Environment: real
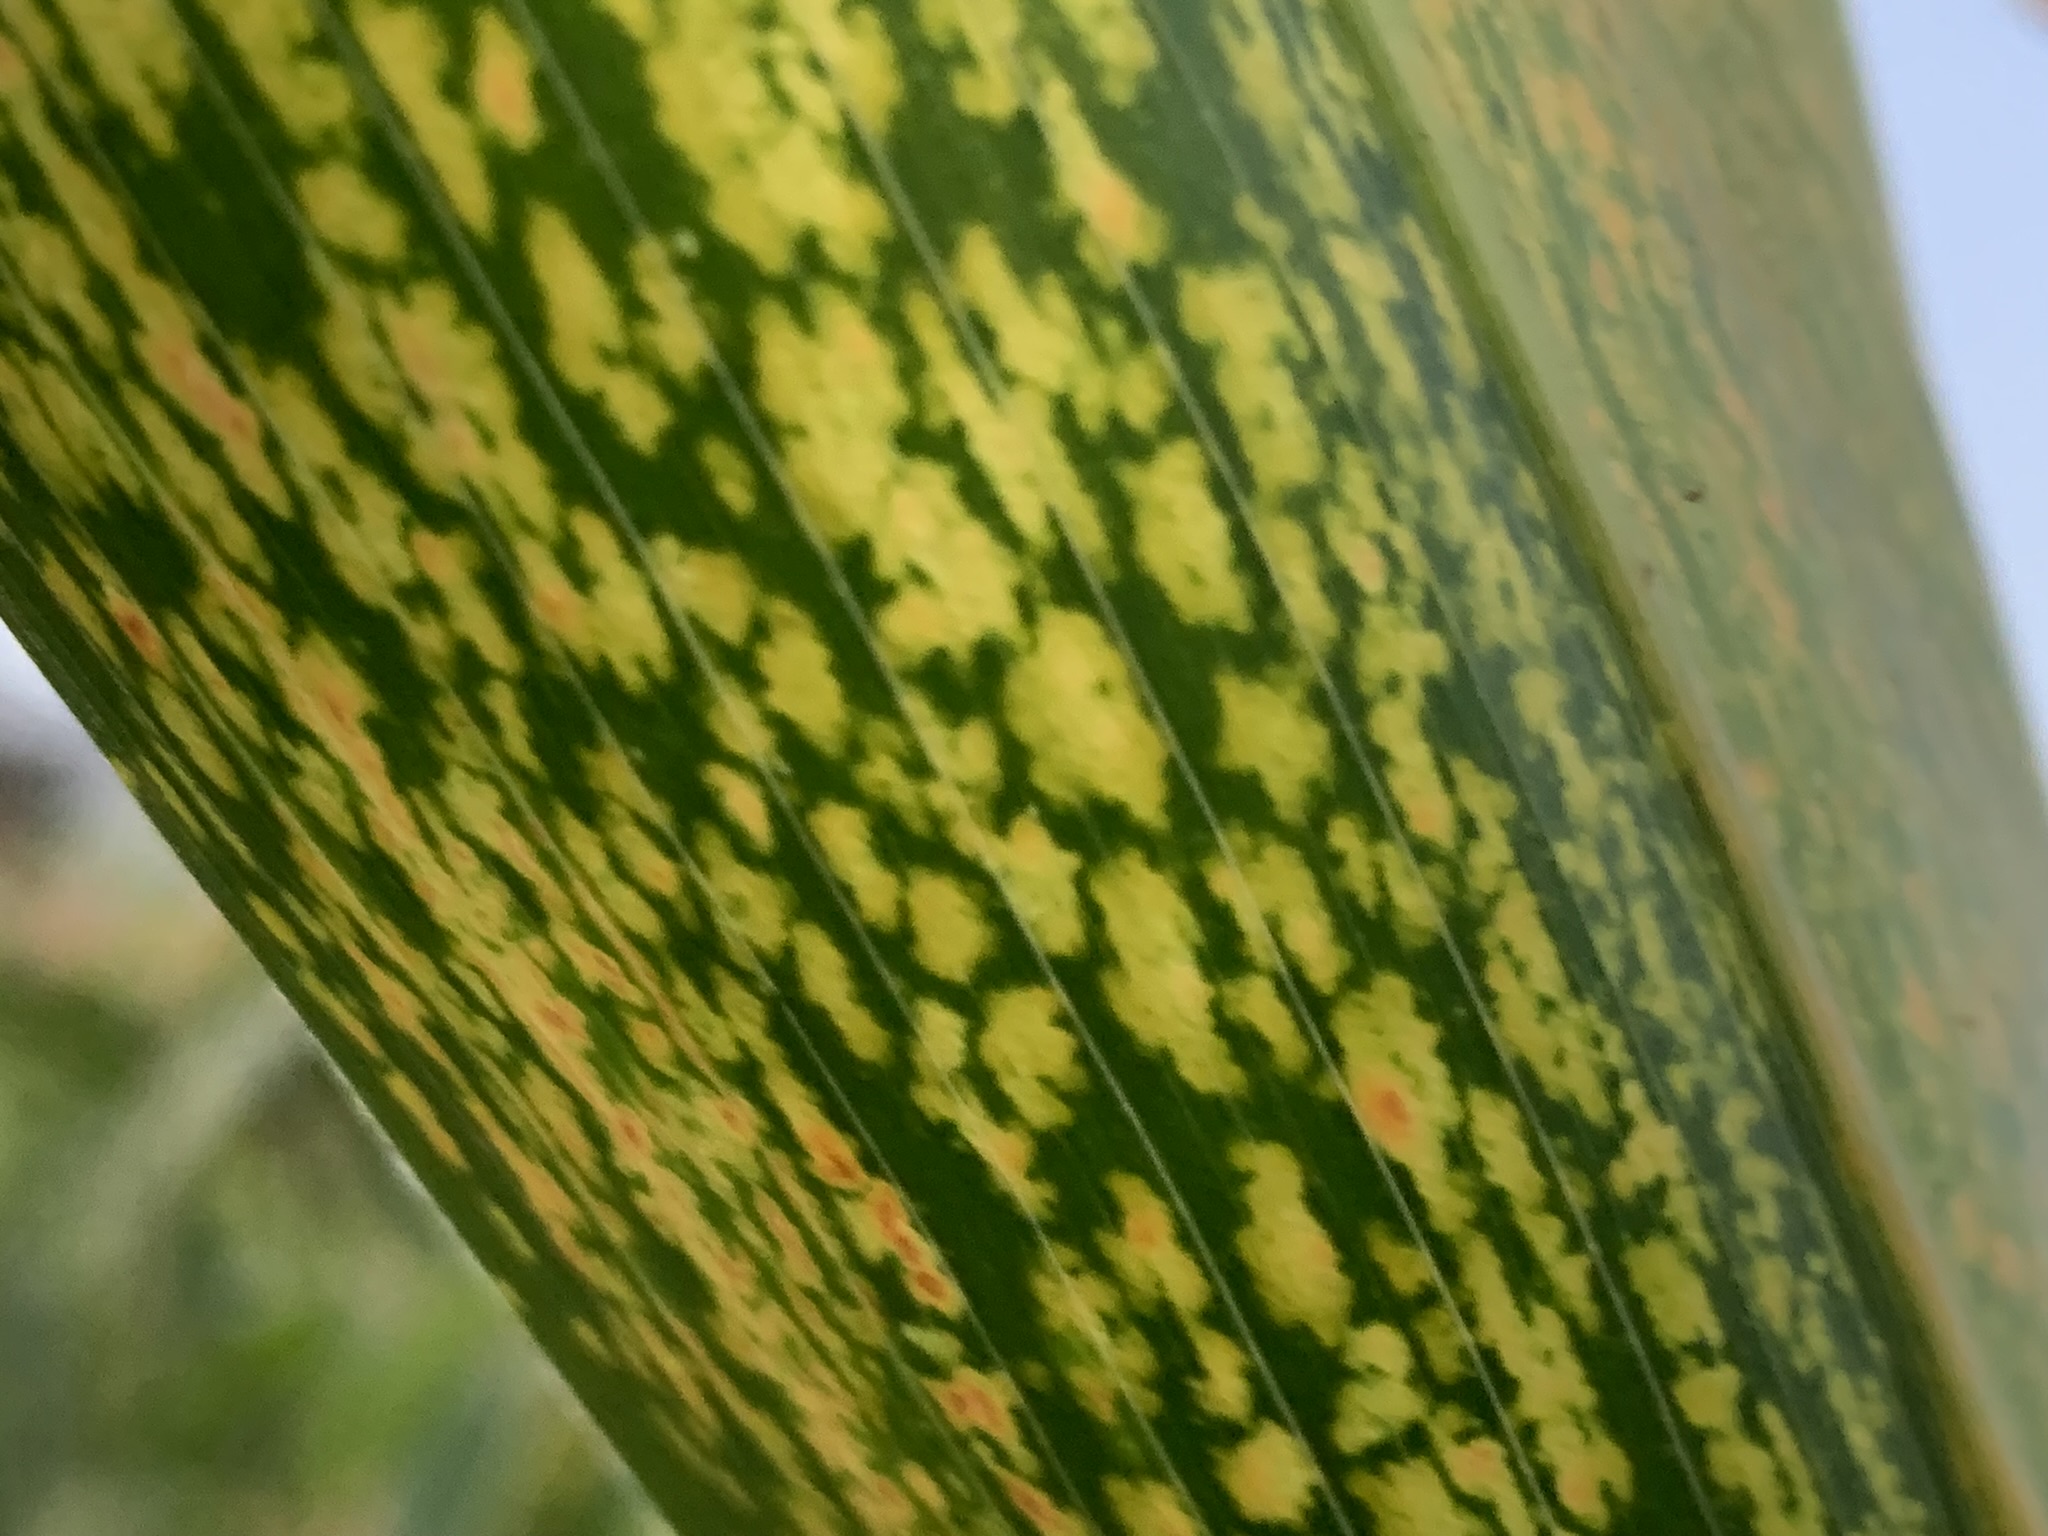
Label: lethal_necrosis